Tang Pao-yun

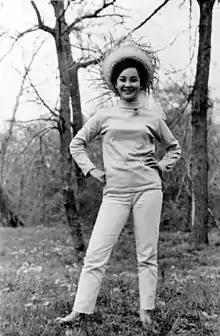
Tang Pao-yun

She was born in 1944, and attended an acting school run by the Central Motion Picture Corporation. After ending her studies in 1961, she appeared in her first films the next year. Tang was named best supporting actress at the 1962 Asian Film Festival, and won the same award at the first Golden Horse Film Festival. Tang's role in "Beautiful Duckling" (1965) was considered a breakout performance. She would later co-star in other films alongside Ou Wei, namely "Love is an Elusive Wind" (1972). Soon after "Beautiful Duckling", another film directed by Li Hsing and starring Tang was released, "Four Loves" (1965). Other notable credits included "Orchids and My Love" (1966), "Remember Chu" (1966), and "Lonely 17" (1967). Later in her career, Tang appeared in "Execution in Autumn" (1972), "Fists for Revenge" (1974), and "All the King's Men" (1983).